Luis Lacasa

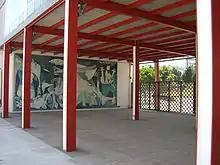
Reconstruction of the ground floor of the Spanish pavilion, with a reproduction of Picasso's "Guernica"

During the Spanish Civil War (1936–39) Lacasa was commissioned to design the Spanish Pavilion for the 1937 Exposition Internationale des Arts et Techniques dans la Vie Moderne in Paris.